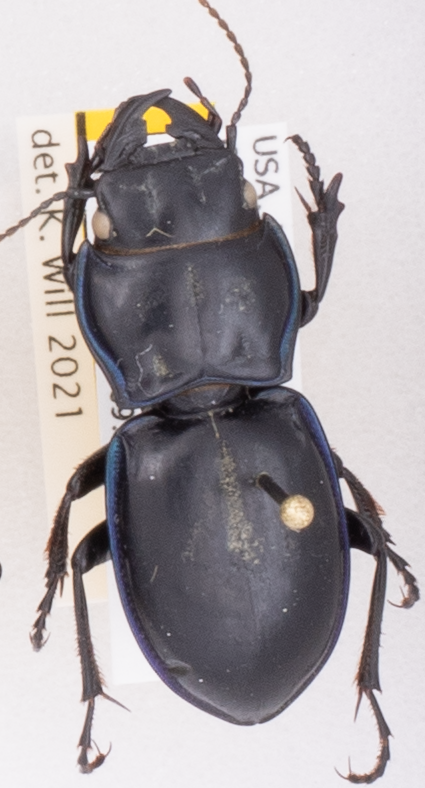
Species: Pasimachus elongatus
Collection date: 2020-07-21
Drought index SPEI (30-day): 0.26
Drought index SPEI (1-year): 0.288
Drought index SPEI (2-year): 1.22